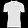
Label: T - shirt / top